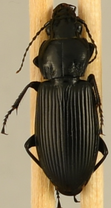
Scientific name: Pterostichus melanarius
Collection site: Woodworth Site (WOOD), plot WOOD_023